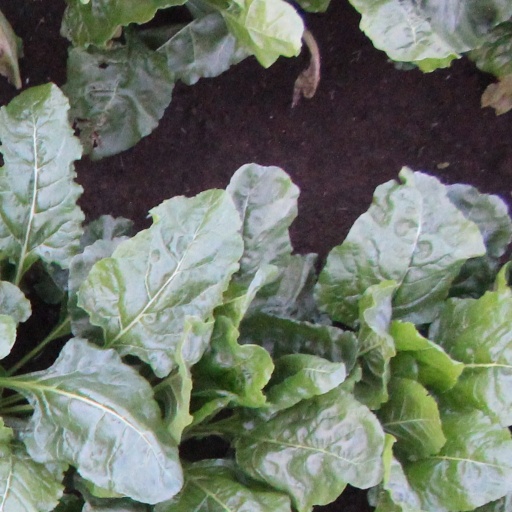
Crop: sugar beet